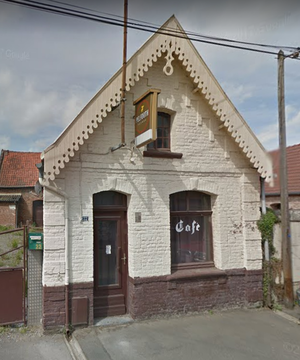
Photographie du café exploité par la mère de Cathy Petit, victime de Carrein
Jérôme Carrein, né le 2 juillet 1941 à Cantin et mort le 23 juin 1977 à Douai, est un criminel français.